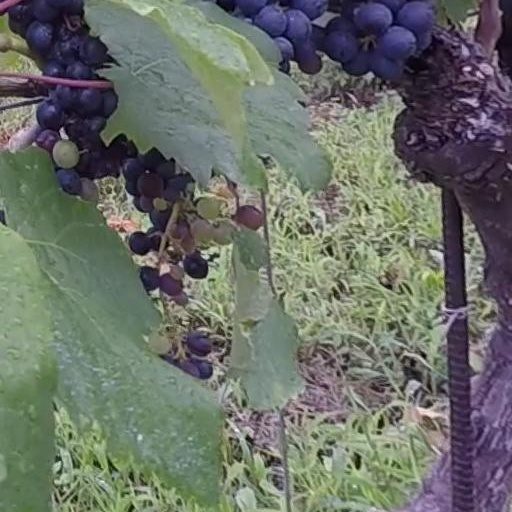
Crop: grape